Eino Kirjonen

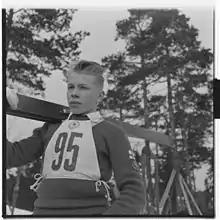
Holmenkollen 1953. - Fo30141603300160

Eino Kirjonen (25 February 1933, in Koivisto – 21 August 1988, in Kouvola) was a Finnish ski jumper who competed from 1954 to 1962. He finished seventh in the individual large hill event at the 1956 Winter Olympics in Cortina d'Ampezzo.